AMBER (Very Large Telescope)

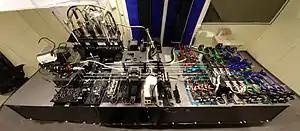
AMBER before its installation at the VLTI in 2003

AMBER, the Astronomical Multi-Beam Recombiner, is an instrument mounted on the Very Large Telescope (VLT), combining the light of the three Unit Telescopes in the near-infrared of the VLT-Interferometer (VLTI). It is at the source of a considerable number of publications in the field of optical long-baseline interferometry.